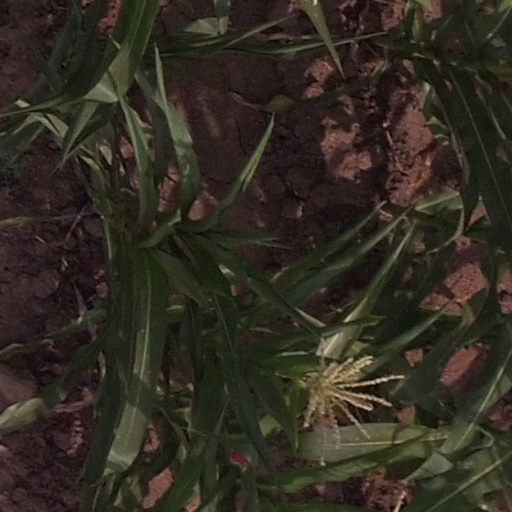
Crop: maize; corn